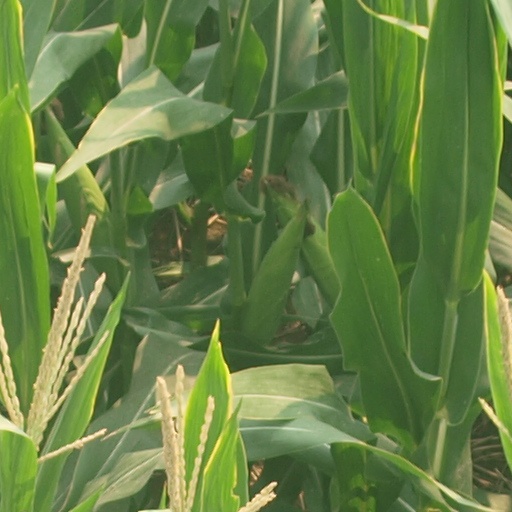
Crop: maize; corn